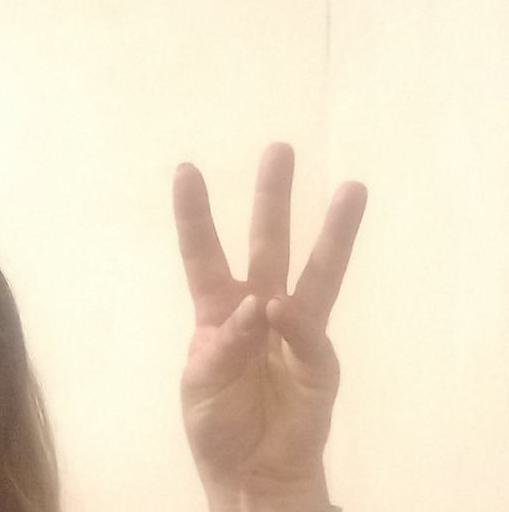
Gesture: three